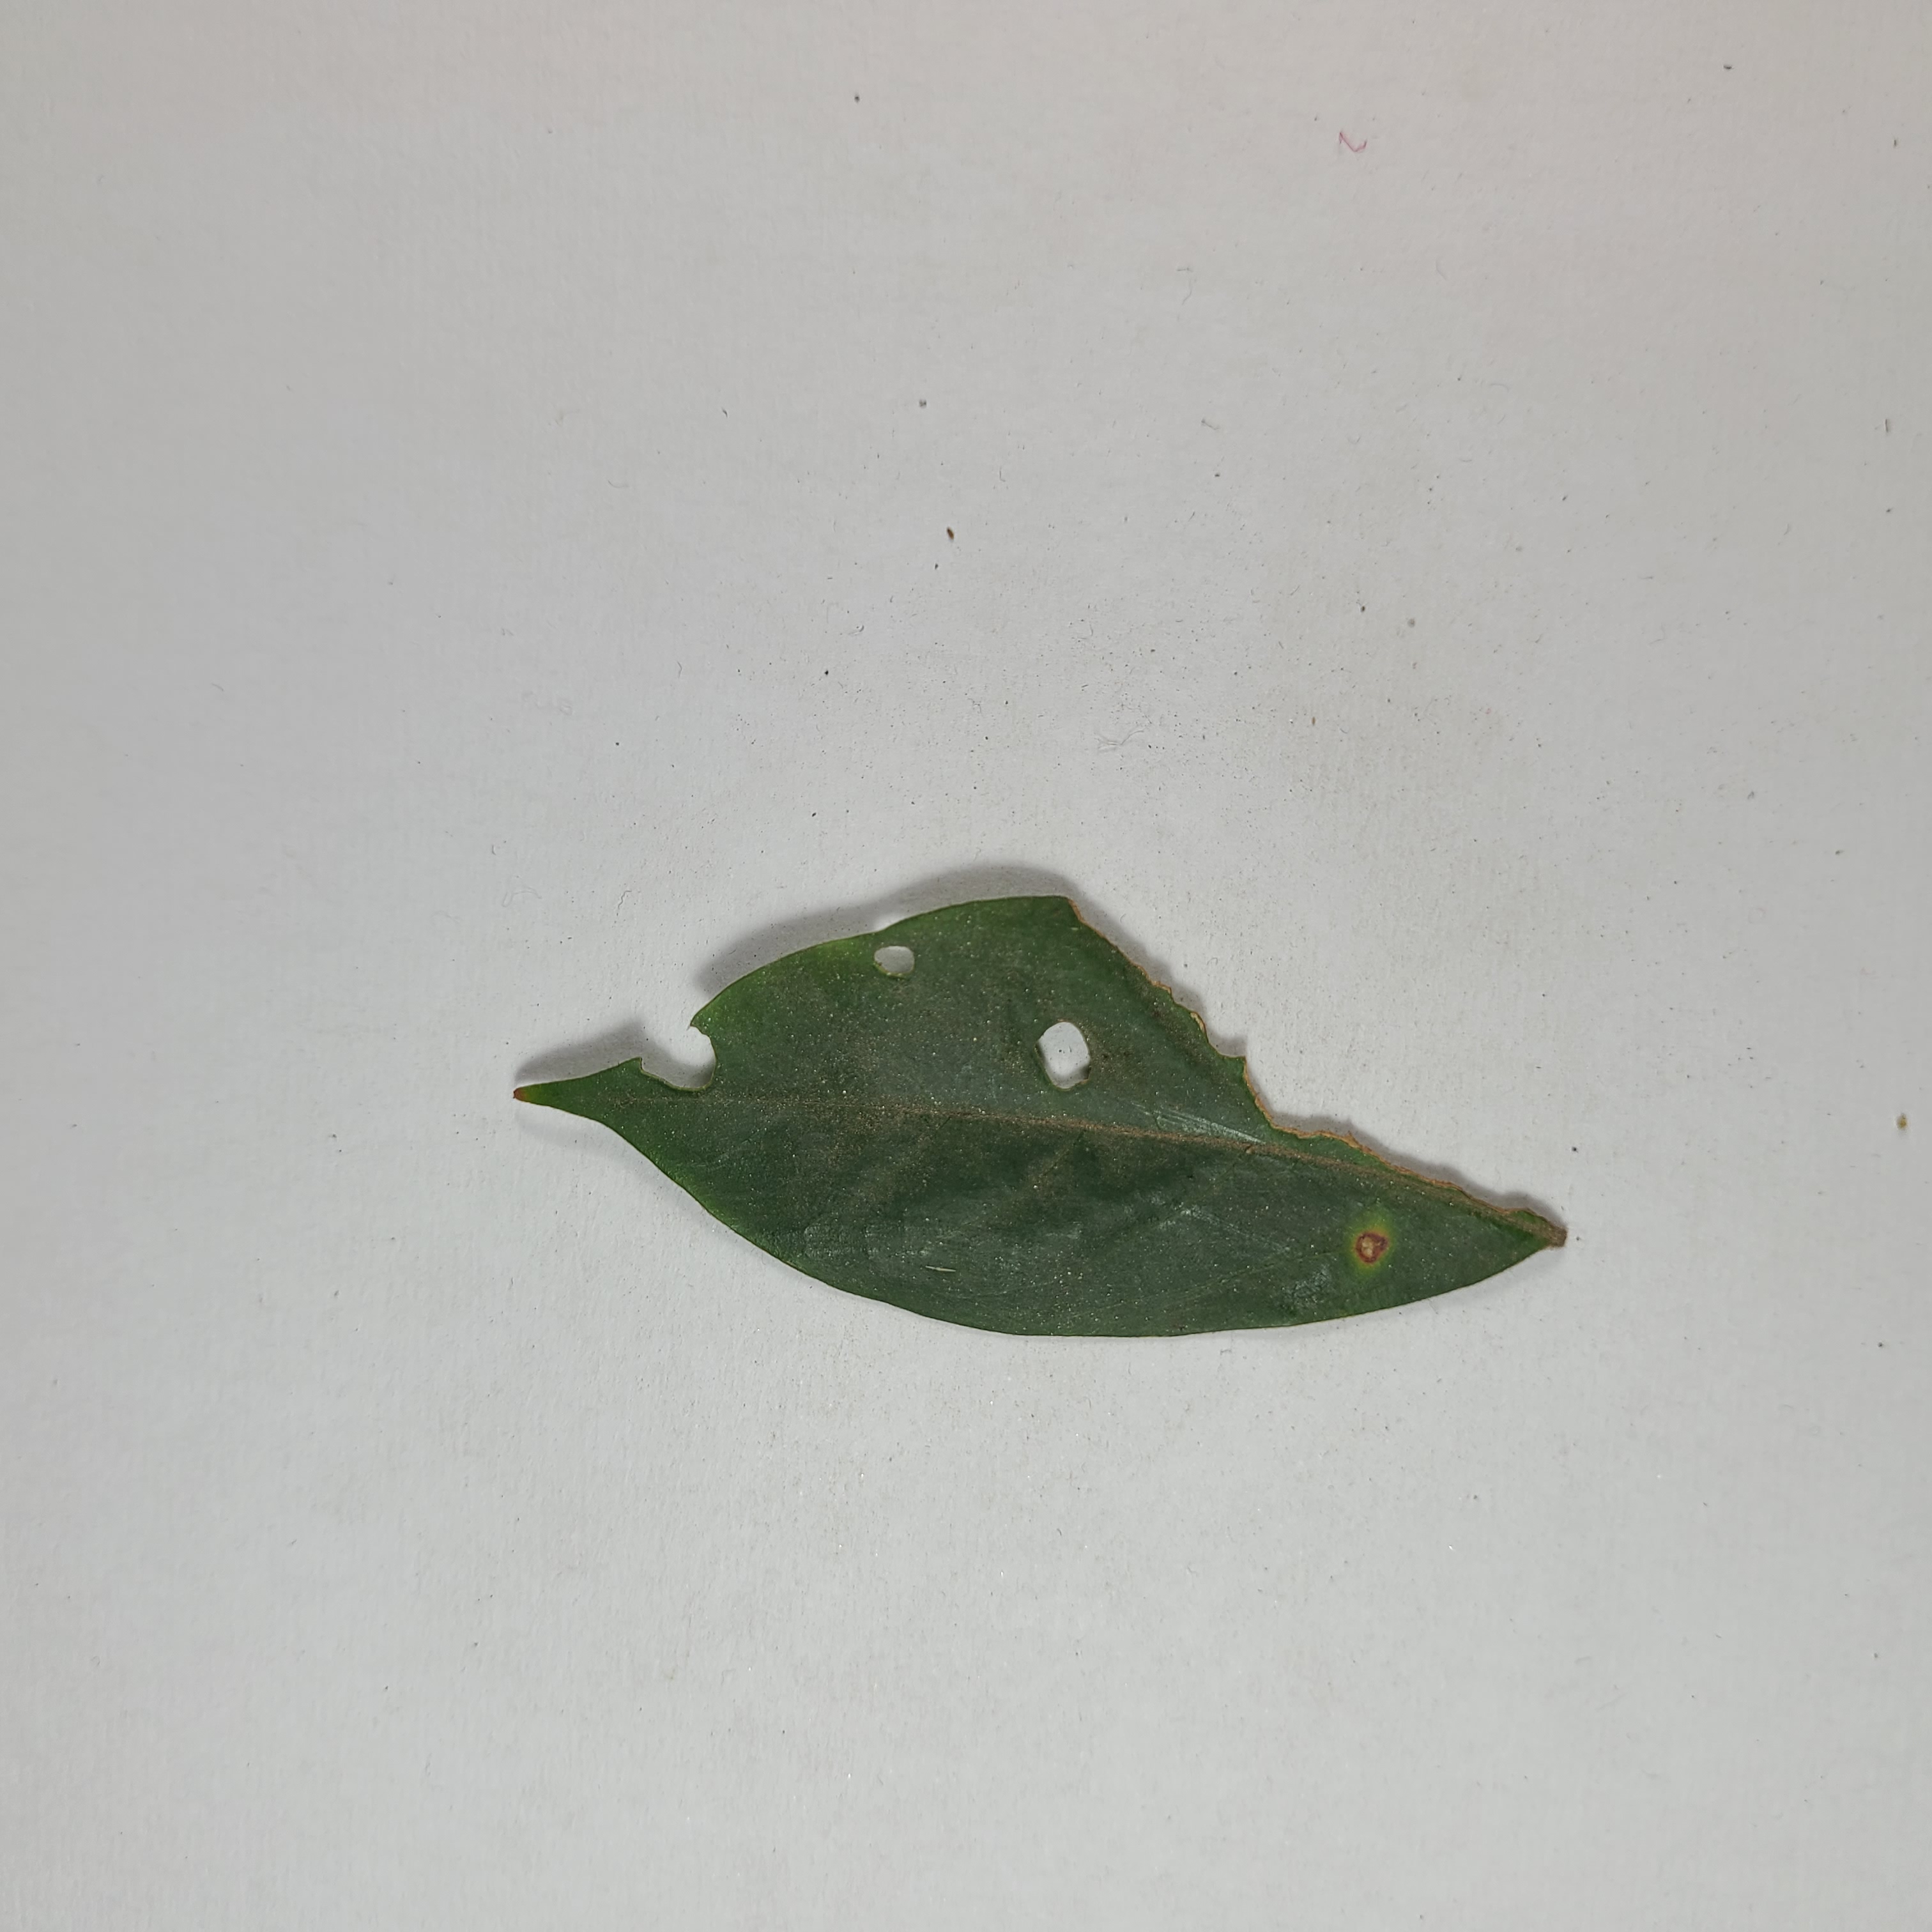
Label: Insect Hole leaves